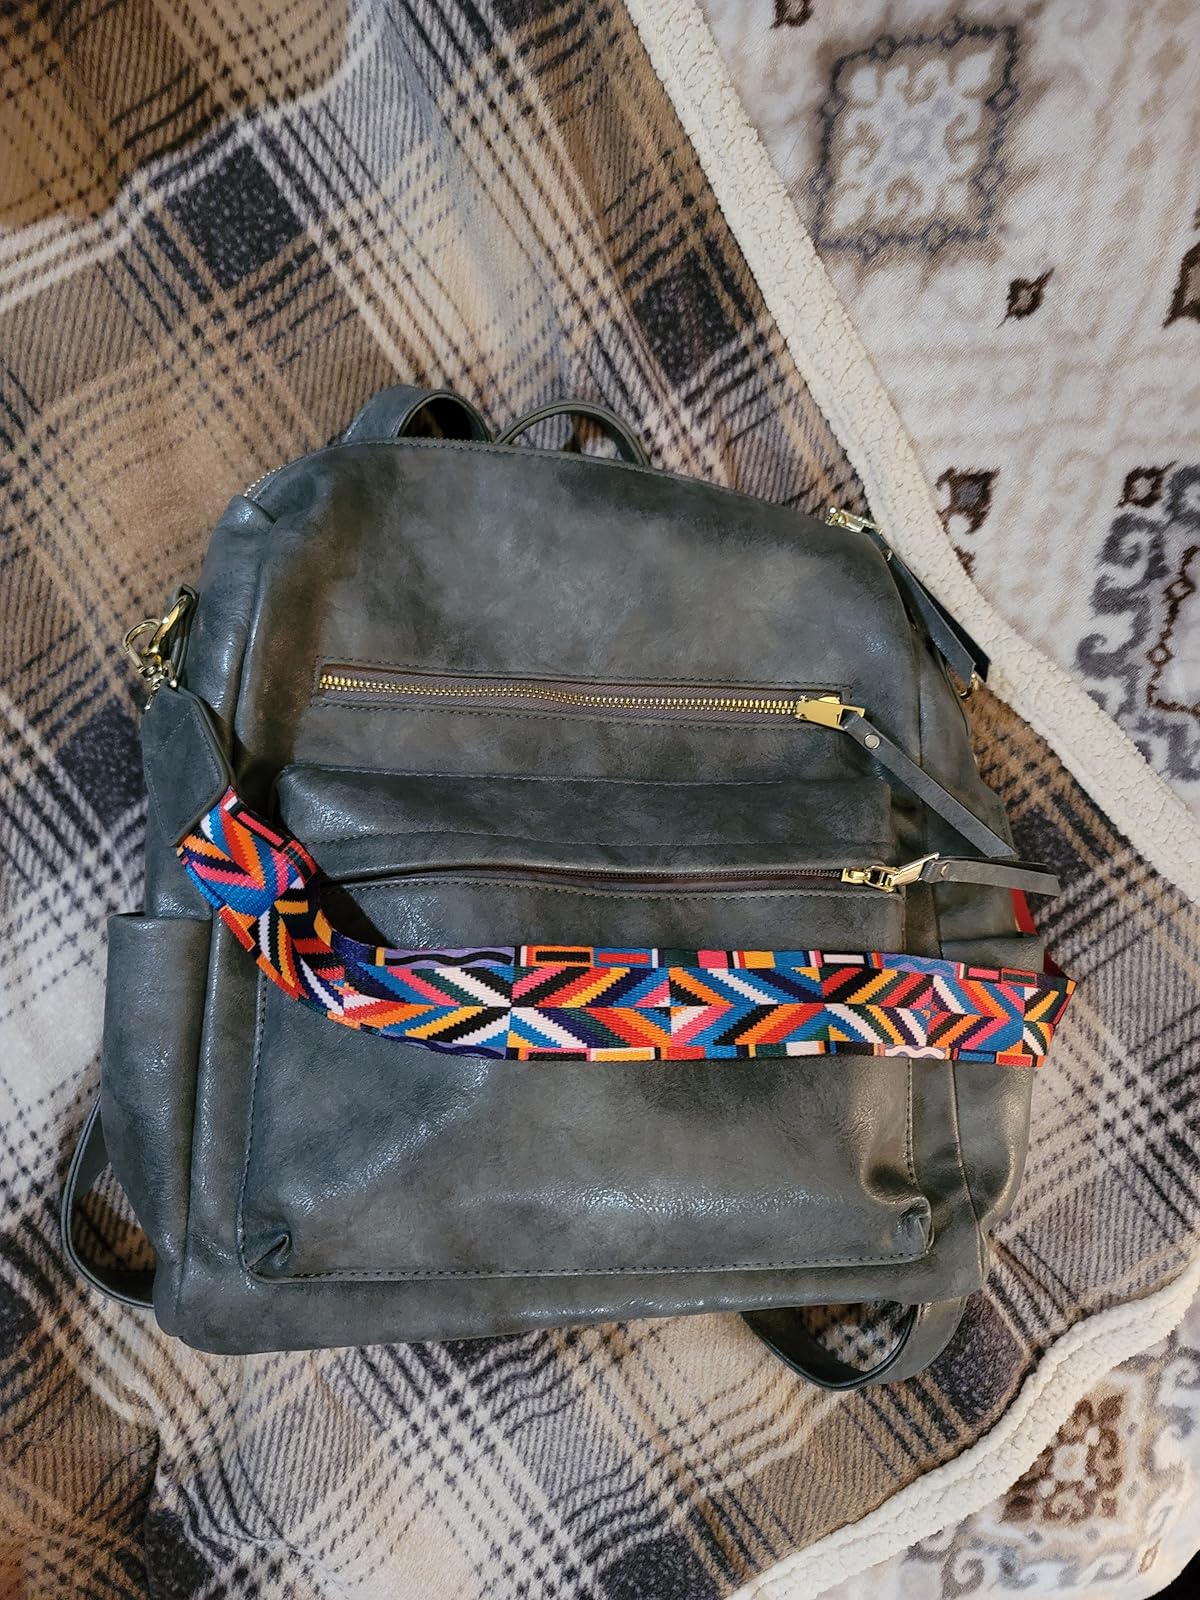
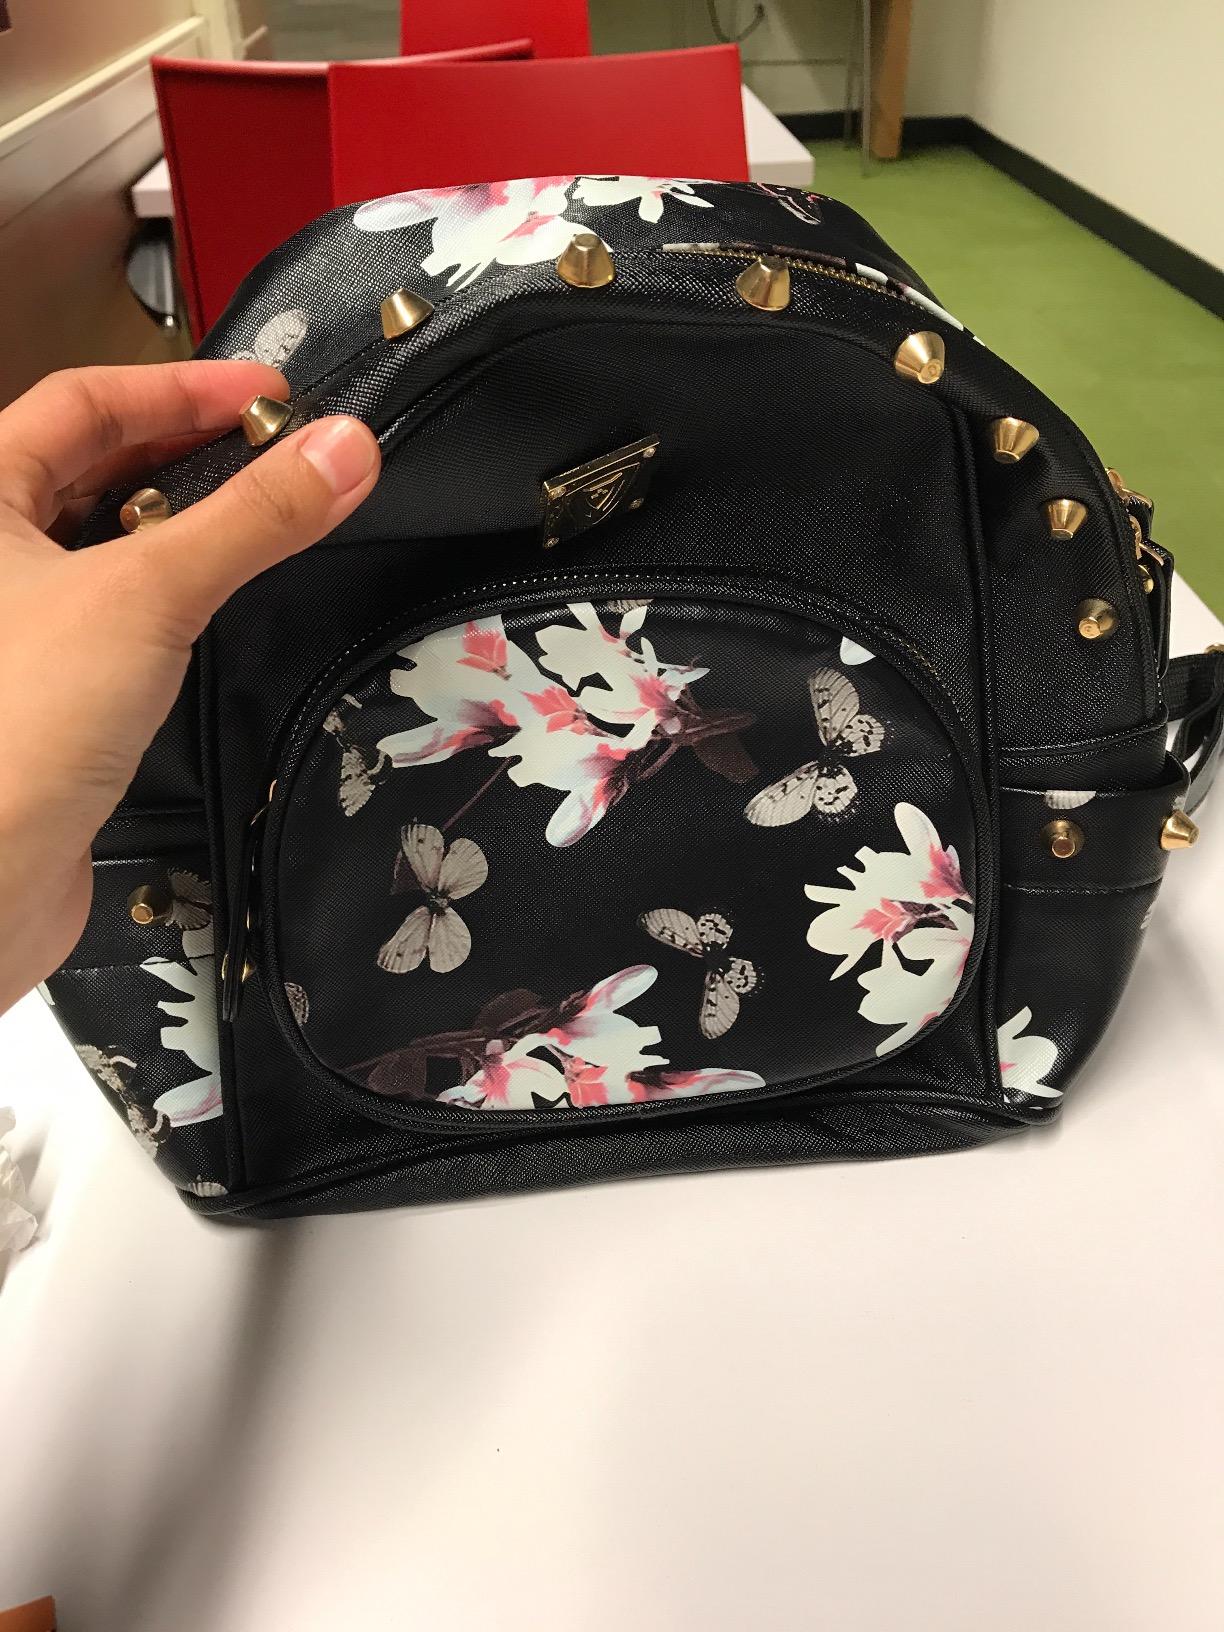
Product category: accessories_handbag
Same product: no